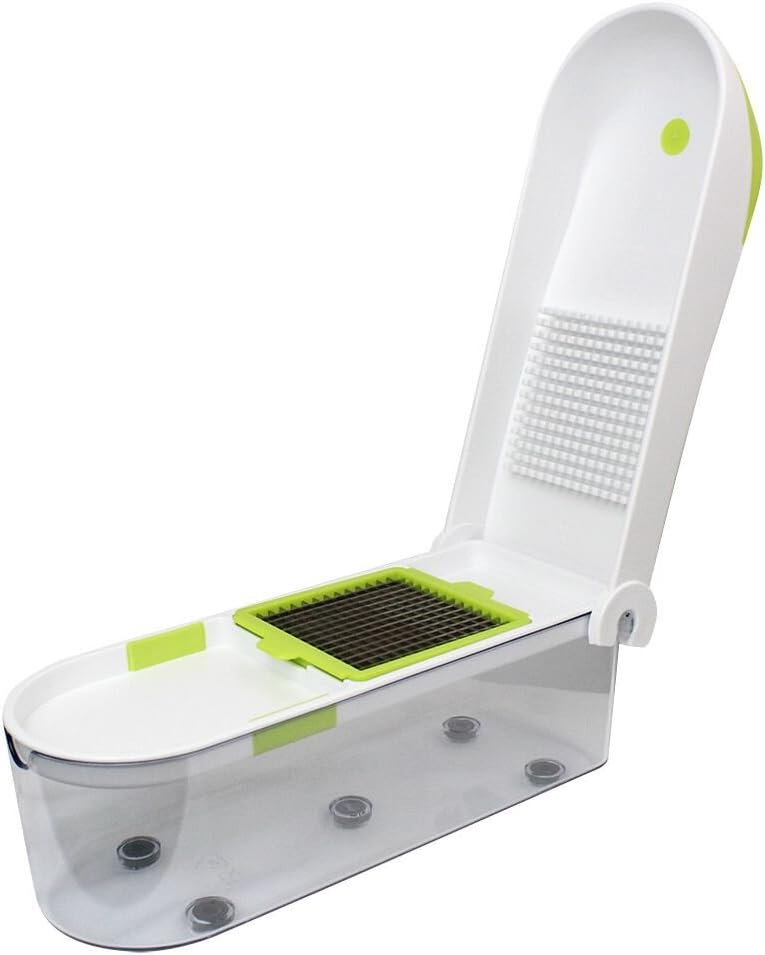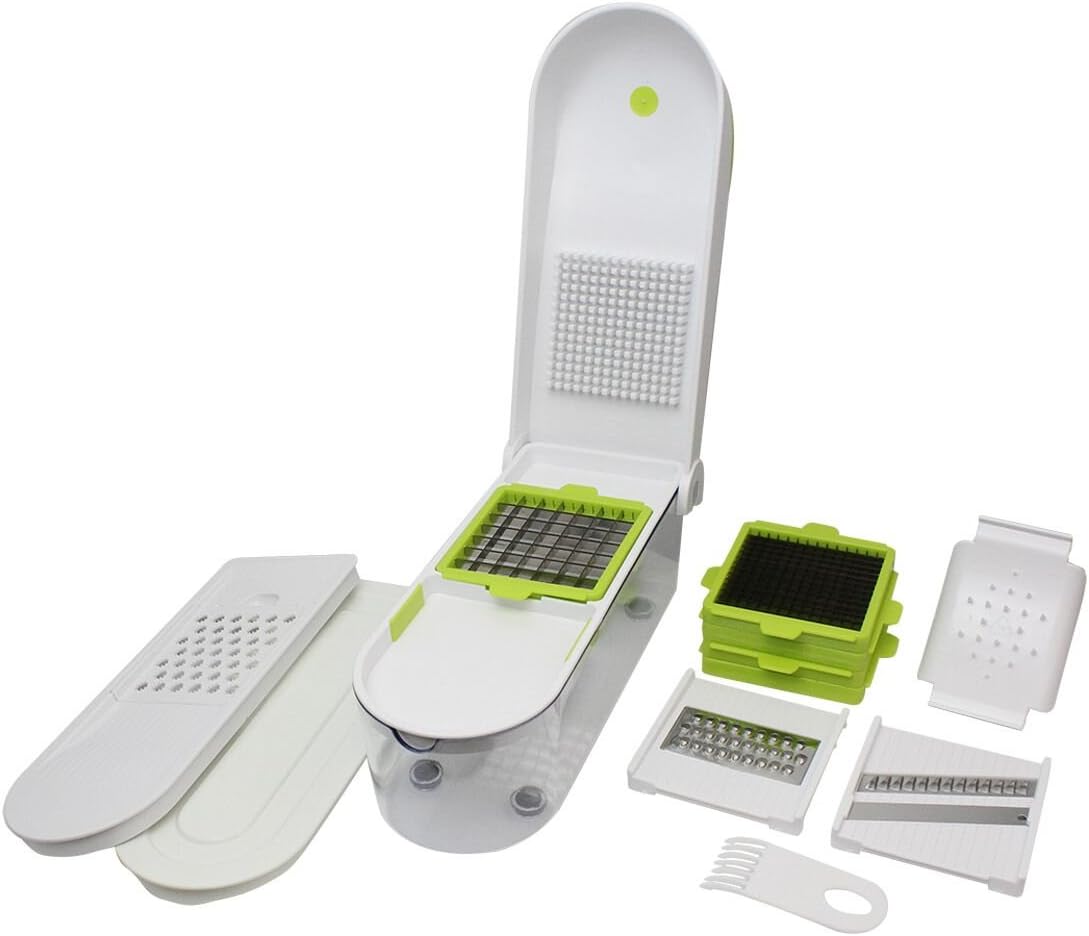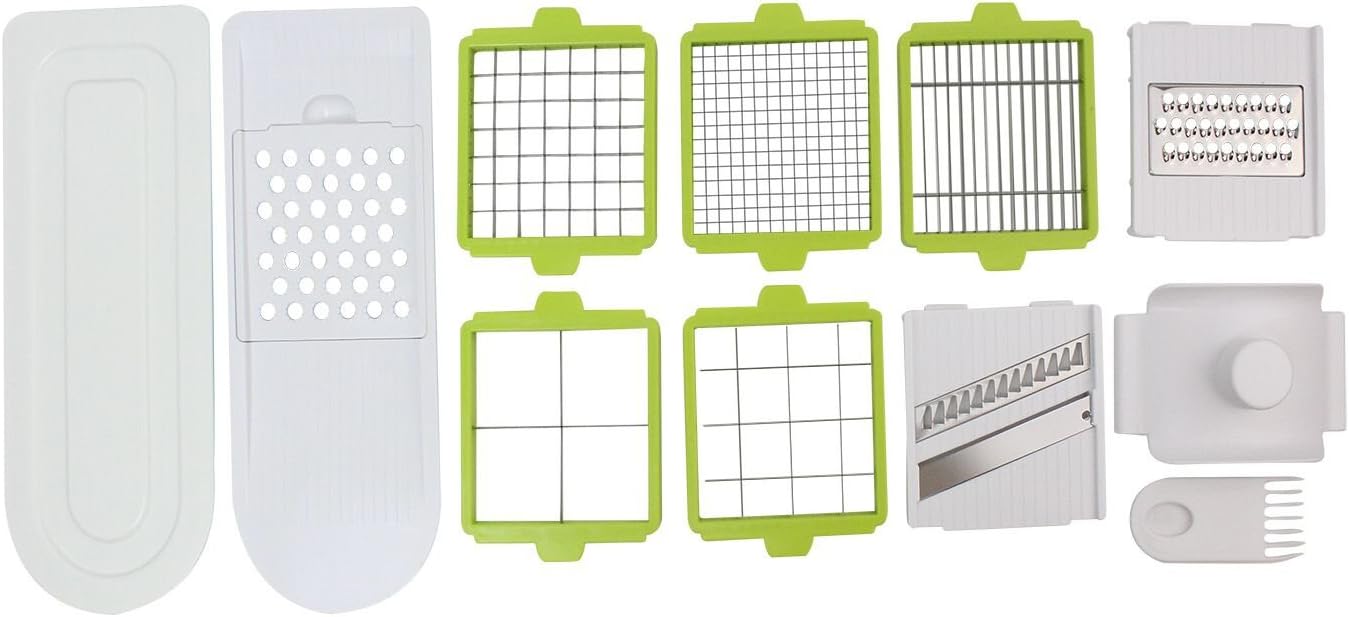
Premium Vegetable & Small Food Chopper By Large Mart – Onion, Garlic, Fruit & Cheese Manual Cutter – Slicer & Dicer With Storage Container Collection Bowl – BPA-Free & Dishwasher Safe Kitchen Utensil
Category: Amazon Home
Discover The Secret To Super Quick & Effortless Vegetable & Fruit Chopping Brought To You By Large Mart! Are you an avid lover of the “art de cuisine” in search of a reliable small food chopper? Do you want a kitchen dicer that is trustworthy and of premium quality, yet affordable and easy to use? If so, then keep on reading, because Large Mart is here to save your culinary day! Premium Quality Vegetable, Fruit & Small Food Dicer! Now you can chop anything you wish, from cheese to kiwi, onions, garlic, bananas, zucchini, tomatoes and much more! Our veggie dicer is BPA-free and will not harm your food. Plus is it extremely sturdy, break-resistant and can be safely put in your dishwasher! Multiple Cutting Choices AND An Additional Bowl Storage Container! Save the day in your kitchen by choosing one of our dicer’s extra parts – there’s seven of them! Large chunks, medium cubes, tiny squares, long slices? You got them! And in case you need your veggies or kiwi trimmed – yes, we’ve got a part for that too! Moreover, your chopper has an ergonomically designed collector underneath it, to make your work even more convenient. You simply chop everything you need and then seal the container with its lid and put it away – you can use all the space you have saved for other tasks! Excellent Gift Idea! It’s a space and time saving, practical kitchen utensil, that will render chopping and dicing to a fun game – but it’s also sturdy and durable and is bound to last for many years of use. Can you think of a more handy, smart and thoughtful present idea? Hurry up and get it, either for the ones you love or, why now, for you! So, What Are You Waiting For? Get Your Premium Large Mart Veggie Chopper Today – Before Our Stock Runs Out!
Features: CHOP, SLICE & DICE LIKE A PROFESSIONAL! Forget about struggling with your knives trying to perfectly chop, dice into large or smaller cubes, cut, peel or slice your vegetables, small food, fruits, and cheese; now it’s a piece of cake! | SAVE TIME & EFFORT IN THE KITCHEN! Chopping, slicing, peeling, and dicing have just become a two-second job – or three-second, depending on how long it takes you to make the sweeping motion your veggie cutter requires to do the trick! | IMPRESS YOUR FRIENDS WITH MASTERFUL GARNISHES! They don’t have to know that you had to look up what “julienne” means, just let them praise your immense cooking skills when they see your artistic side dishes! | NO MORE ONION TEARS & GARLIC SMELLS! If cutting onions is a synonym to mourning in your kitchen, and the smell of garlic isn’t exactly a perfume for you, then our onion and garlic chopper will become your favorite utensil! | SUPERIOR CONSTRUCTION QUALITY FOR YOU! Large Mart has spent hours of research to provide you with a sturdy, dependable, break-resistant and BPA-free product! Plus it is also dishwasher safe!